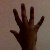
The image shows a hand gesture representing the number 5 in Indian Sign Language.